Kandia Kouyaté

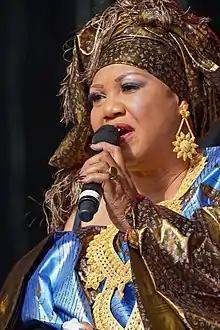
Kouyaté in concert.

Kandia Kouyaté (also known as Kandja Kouyaté, born in 1959 in Kita, Mali) is a Malian "jelimuso" (a female griot) and kora player; she has earned the prestigious title of "ngara", and is sometimes called "La dangereuse" and "La Grande vedette malienne". Kouyaté's dense, emotional, hypnotic manner of singing and her lyrical talents have earned huge acclaim in Mali, though she remained relatively little known outside Africa, due to extremely limited availability of her recordings. Her home town of Kita is known for love songs, which form a large part of Kouyaté's repertoire. She also sings praise songs.